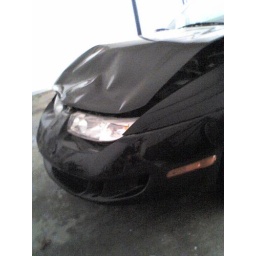
Bel swerved to avoid a dog in the road tonight and this was the result.